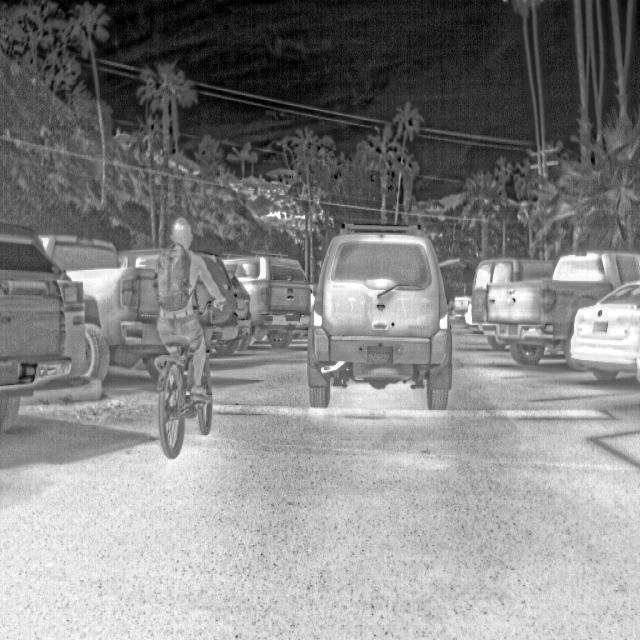
Detected objects:
label: person